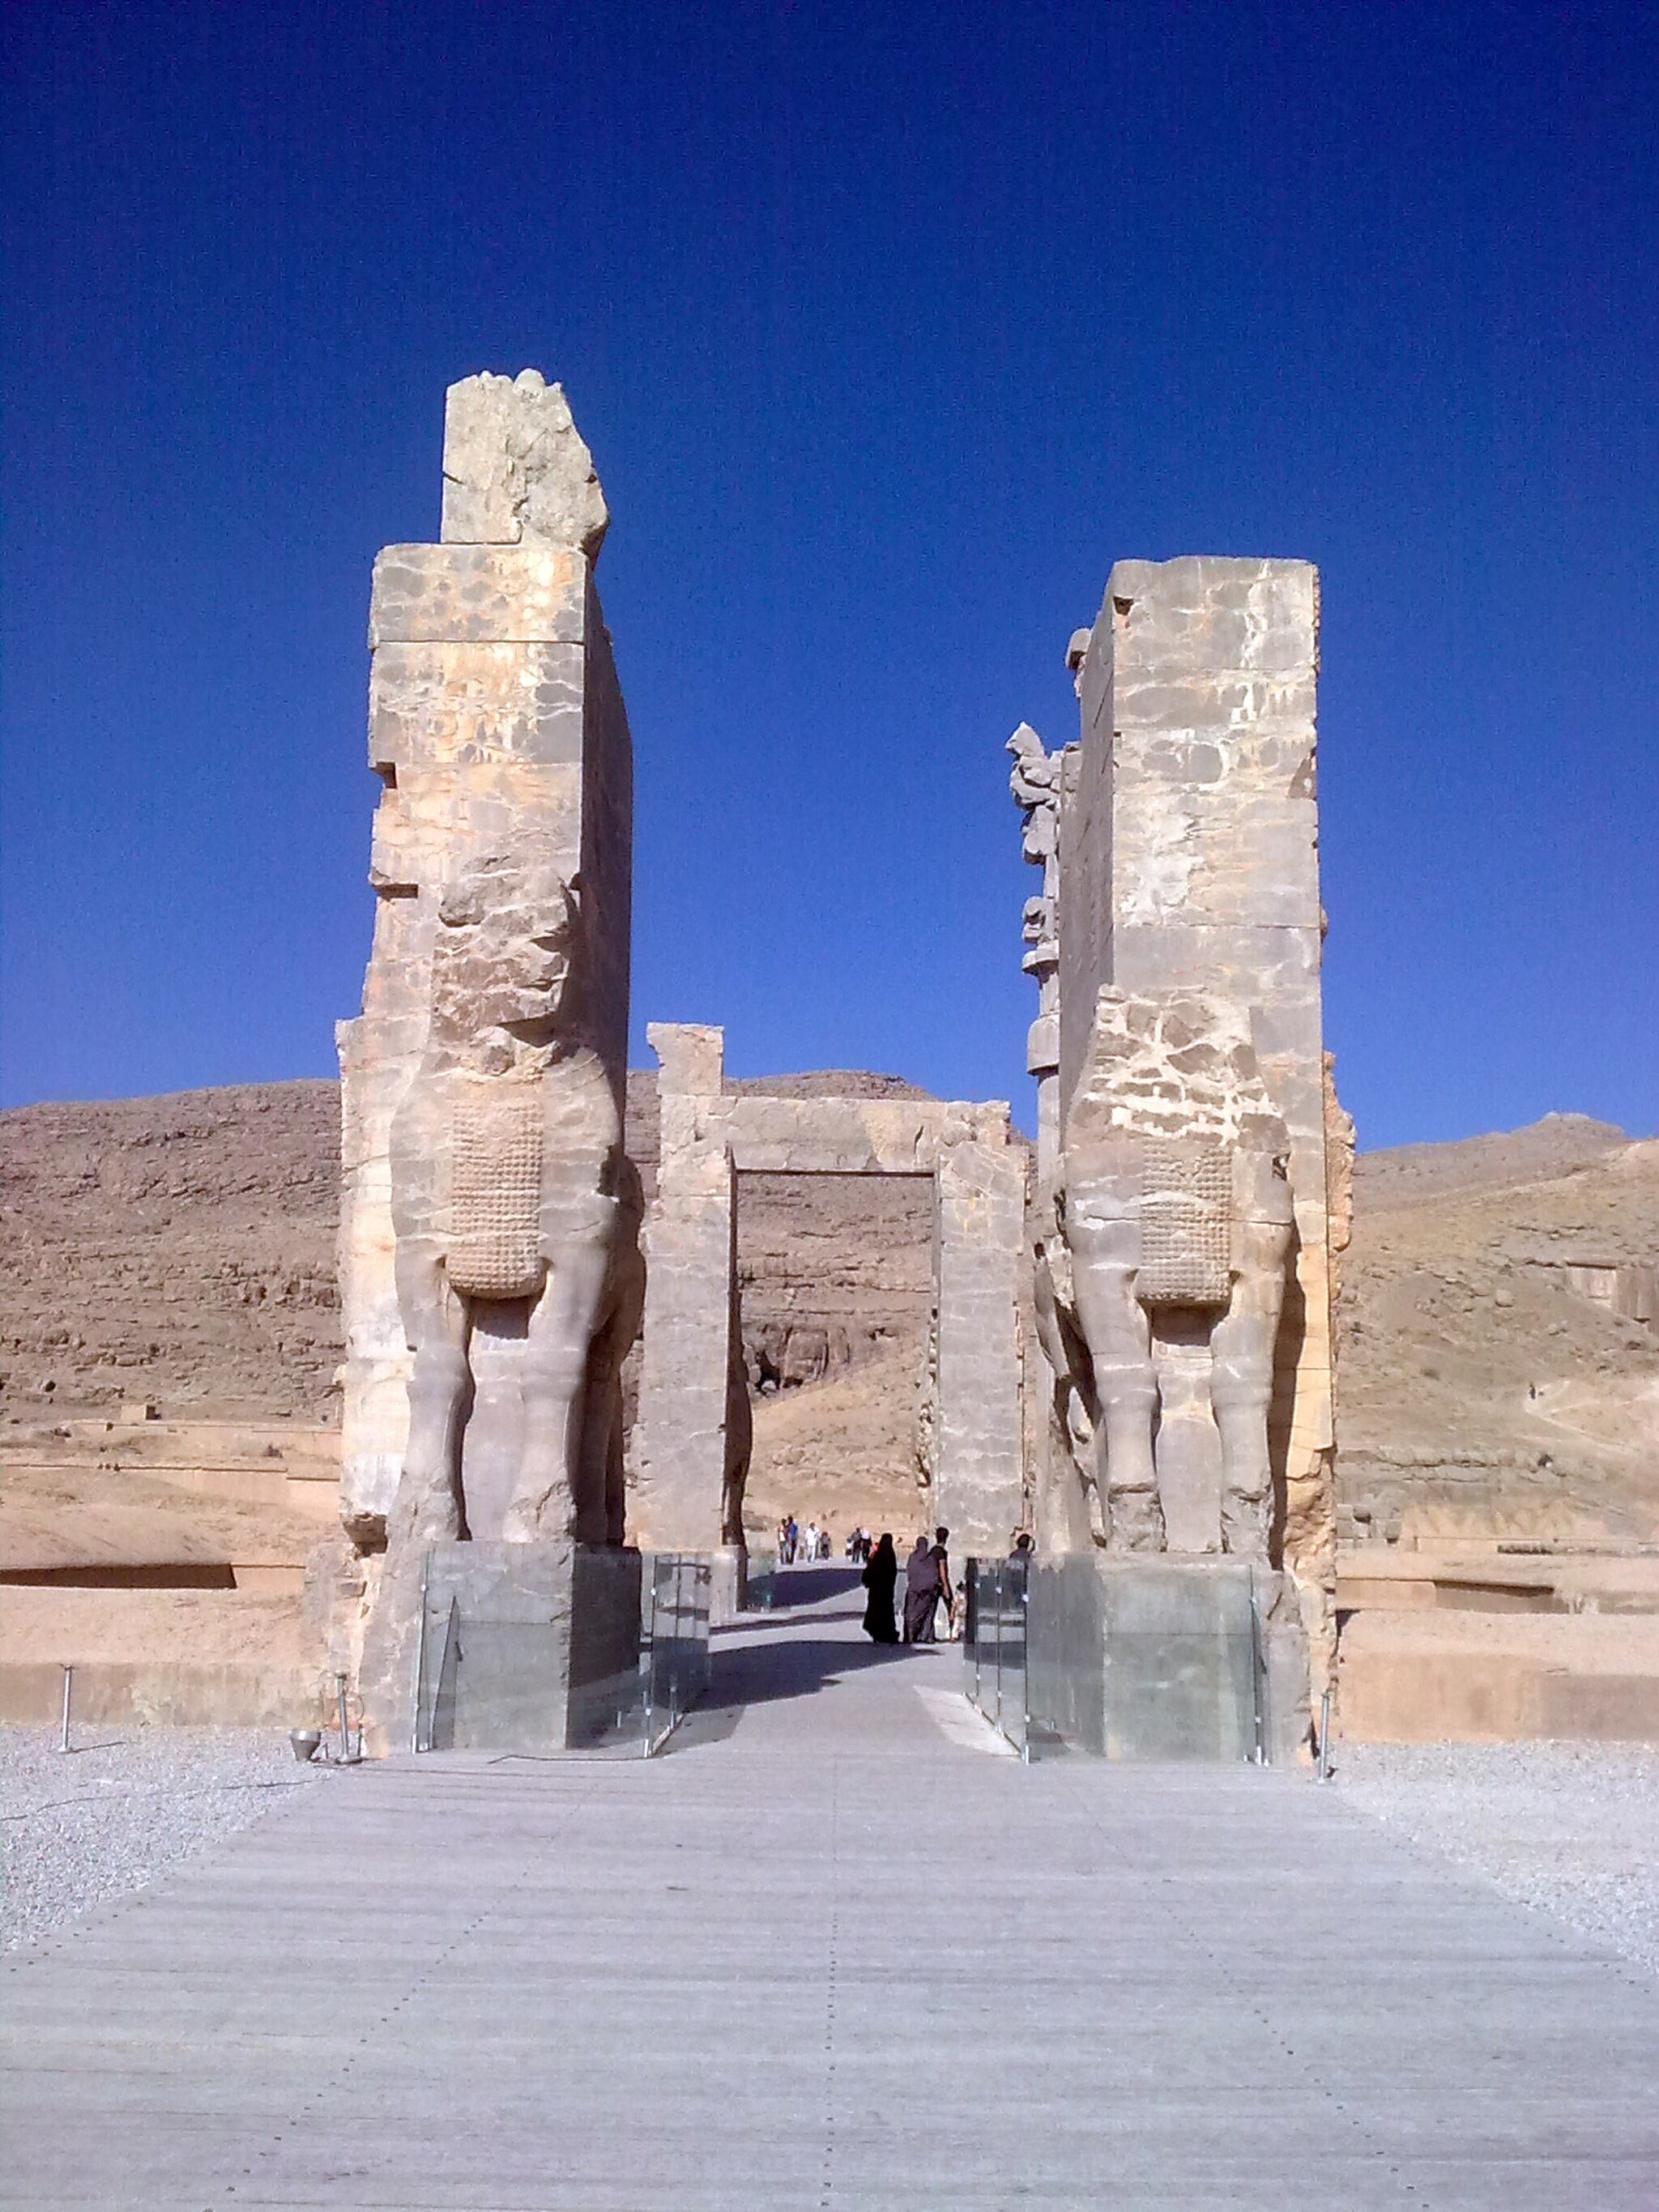
Title: Perspolis 02
Date: 2010-08-10 16:44:57
Categories: Gate of All Nations, Self-published work, Images from Wiki Loves Monuments 2017, Cultural heritage monuments in Iran with known IDs, Uploaded via Campaign:wlm-ir, Images from Wiki Loves Monuments 2017 in Iran, Images from Wiki Loves Monuments in Marvdasht, 2010 in Persepolis